Of Freaks and Men

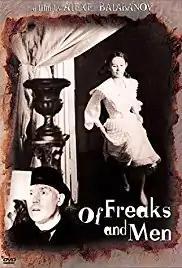

Of Freaks and Men is a 1998 Russian historical comedy-drama film written and directed by Aleksei Balabanov.